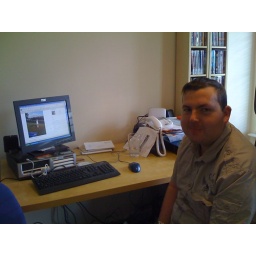
Jonathan Clutterbuck, in my home office